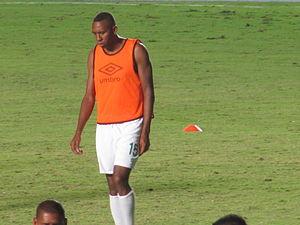
Jhon Eduis Viáfara Mina est un joueur de football international colombien, qui évolue au poste de milieu de terrain.